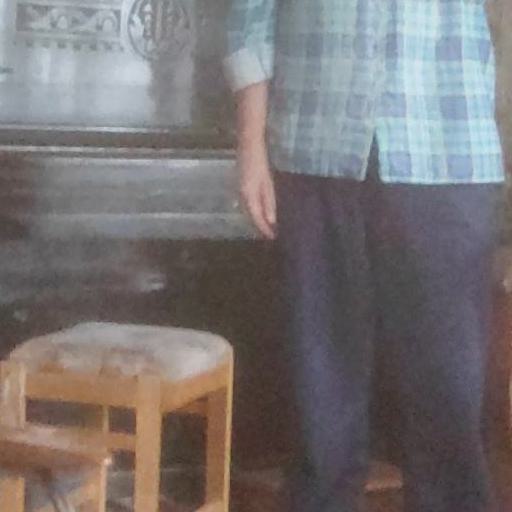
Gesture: no_gesture